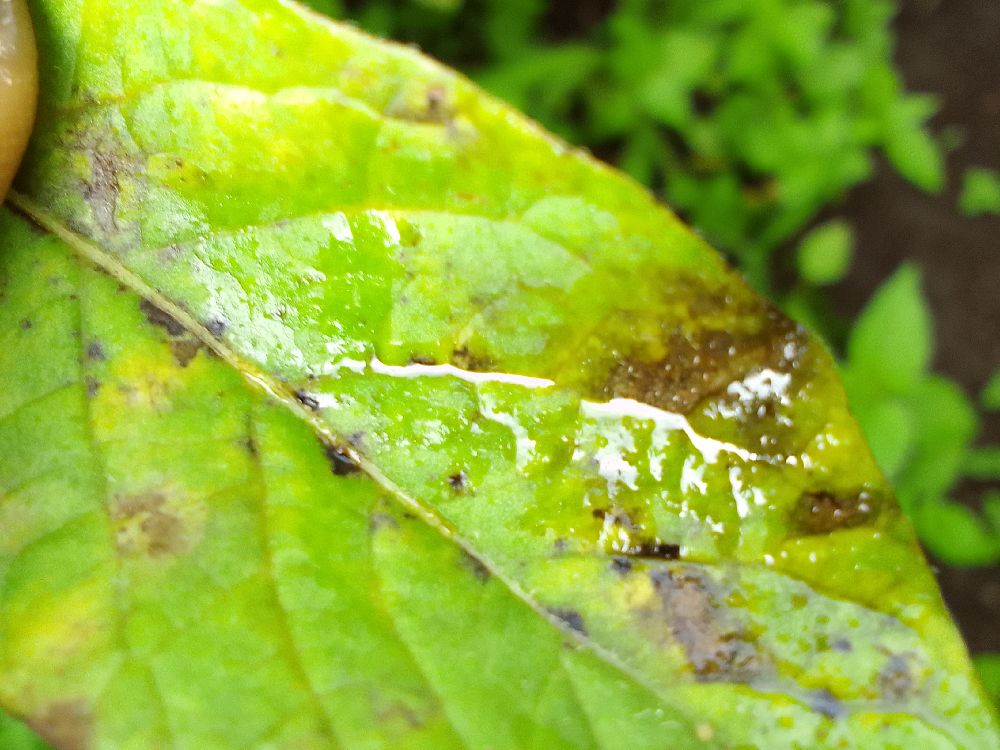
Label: Early blight